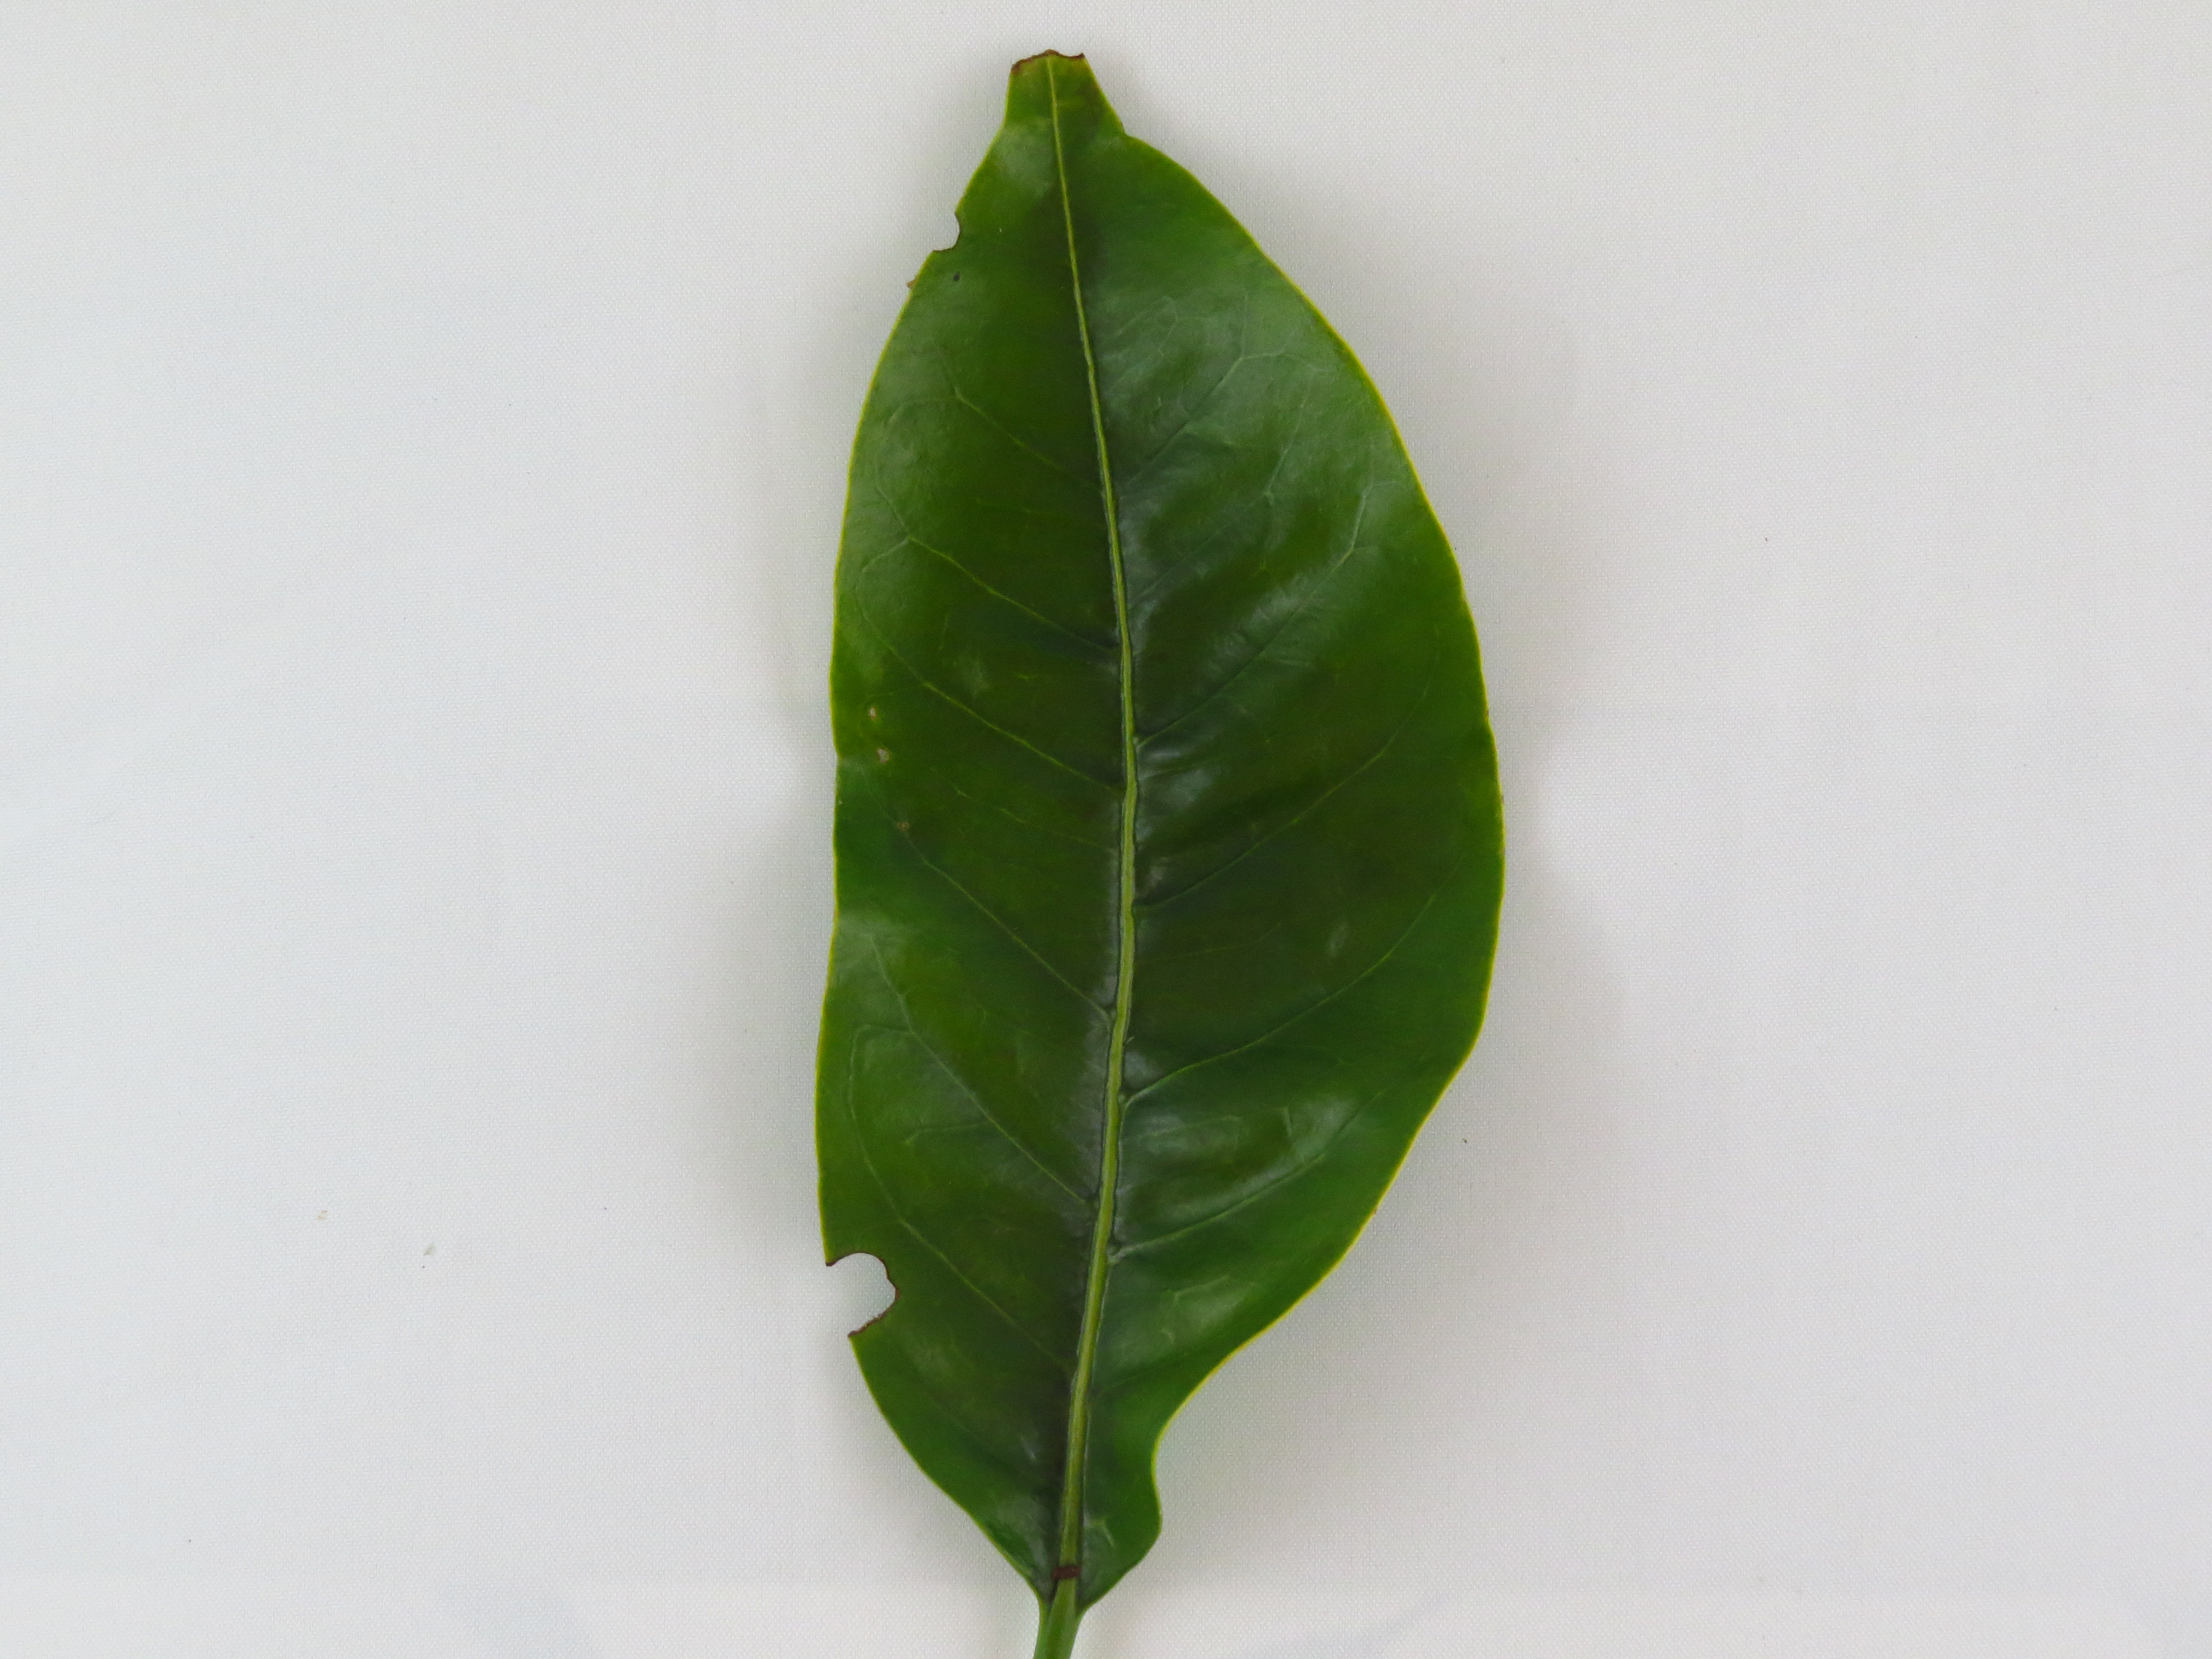
Label: calcium-Ca